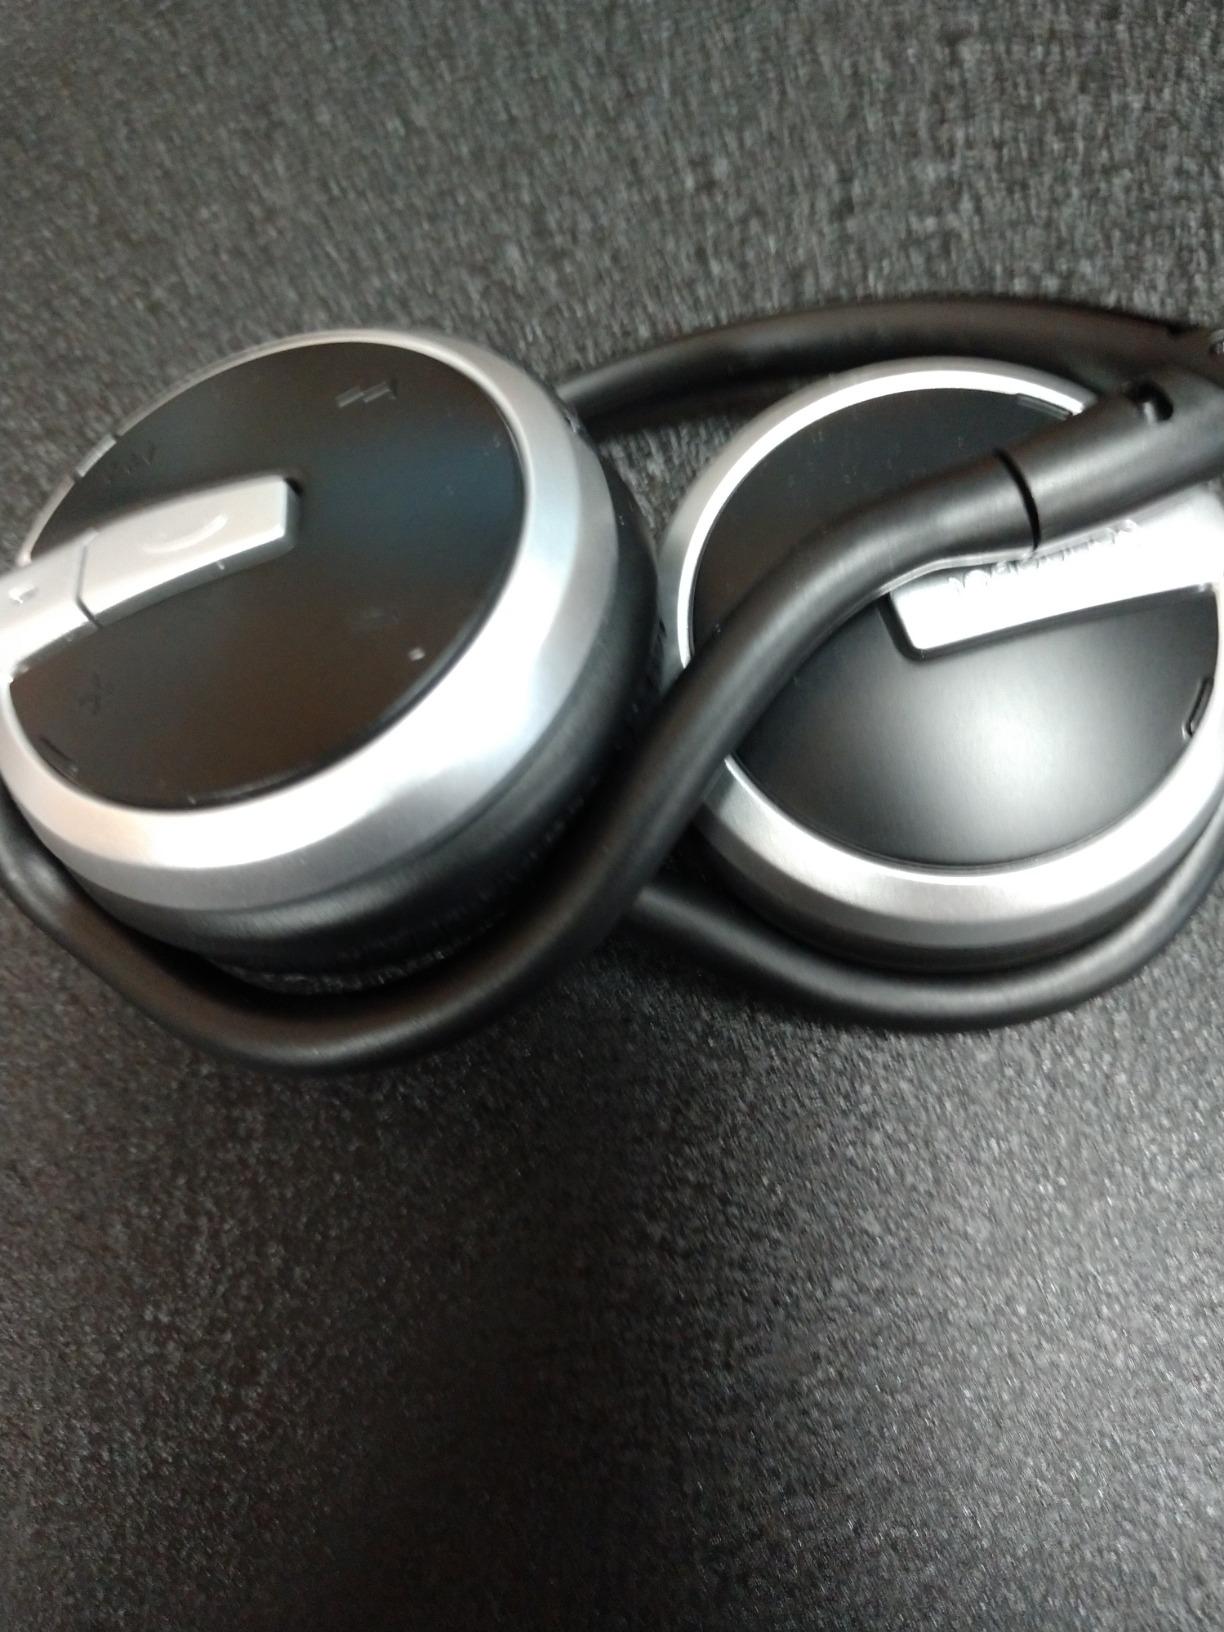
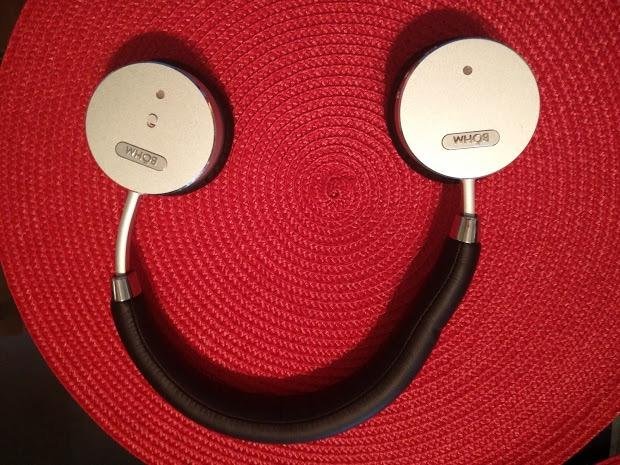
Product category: headphones
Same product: no